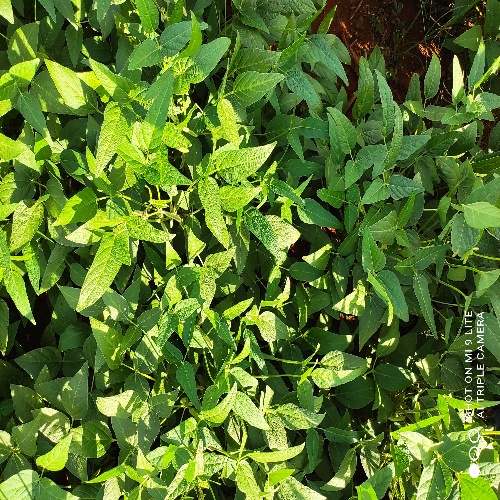
Label: Healthy